Substance abuse

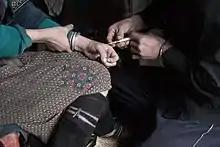
A drug user receiving an injection of the opioid heroin

Public health practitioners have attempted to look at substance use from a broader perspective than the individual, emphasizing the role of society, culture, and availability. Some health professionals choose to avoid the terms alcohol or drug "abuse" in favor of language considered more objective, such as "substance and alcohol type problems" or "harmful/problematic use" of drugs. The Health Officers Council of British Columbia — in their 2005 policy discussion paper, "A Public Health Approach to Drug Control in Canada" — has adopted a public health model of psychoactive substance use that challenges the simplistic black-and-white construction of the binary (or complementary) antonyms "use" vs. "abuse". This model explicitly recognizes a spectrum of use, ranging from beneficial use to chronic dependence.